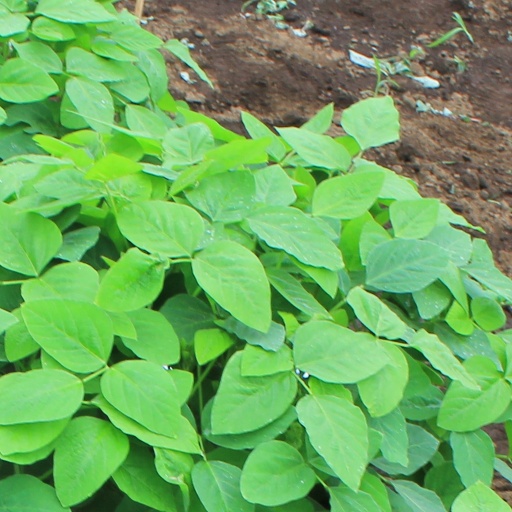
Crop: soybean